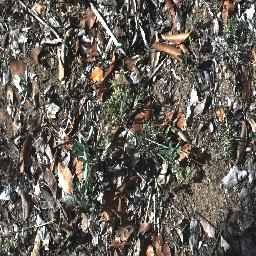
Label: negative